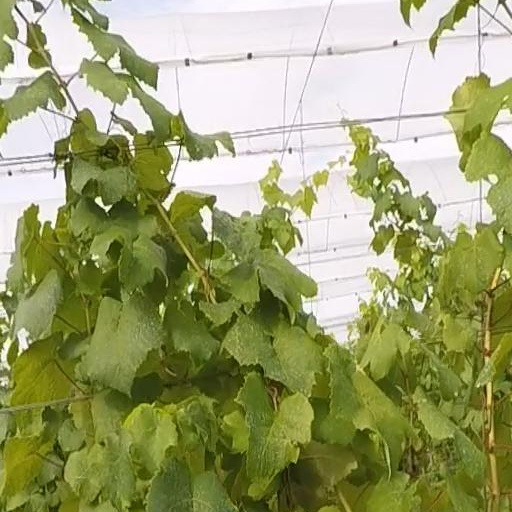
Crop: grape